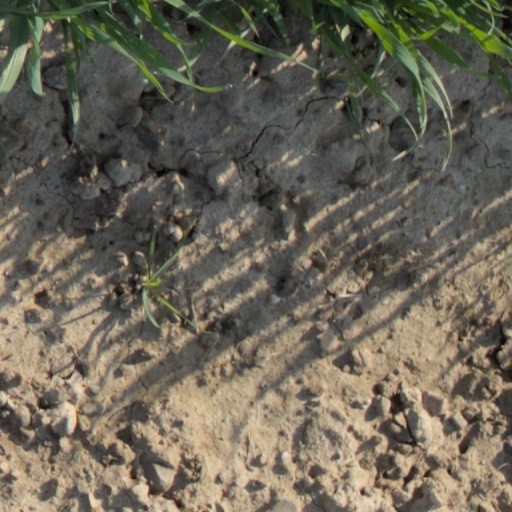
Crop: wheat